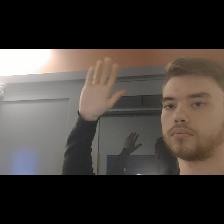
Label: Human